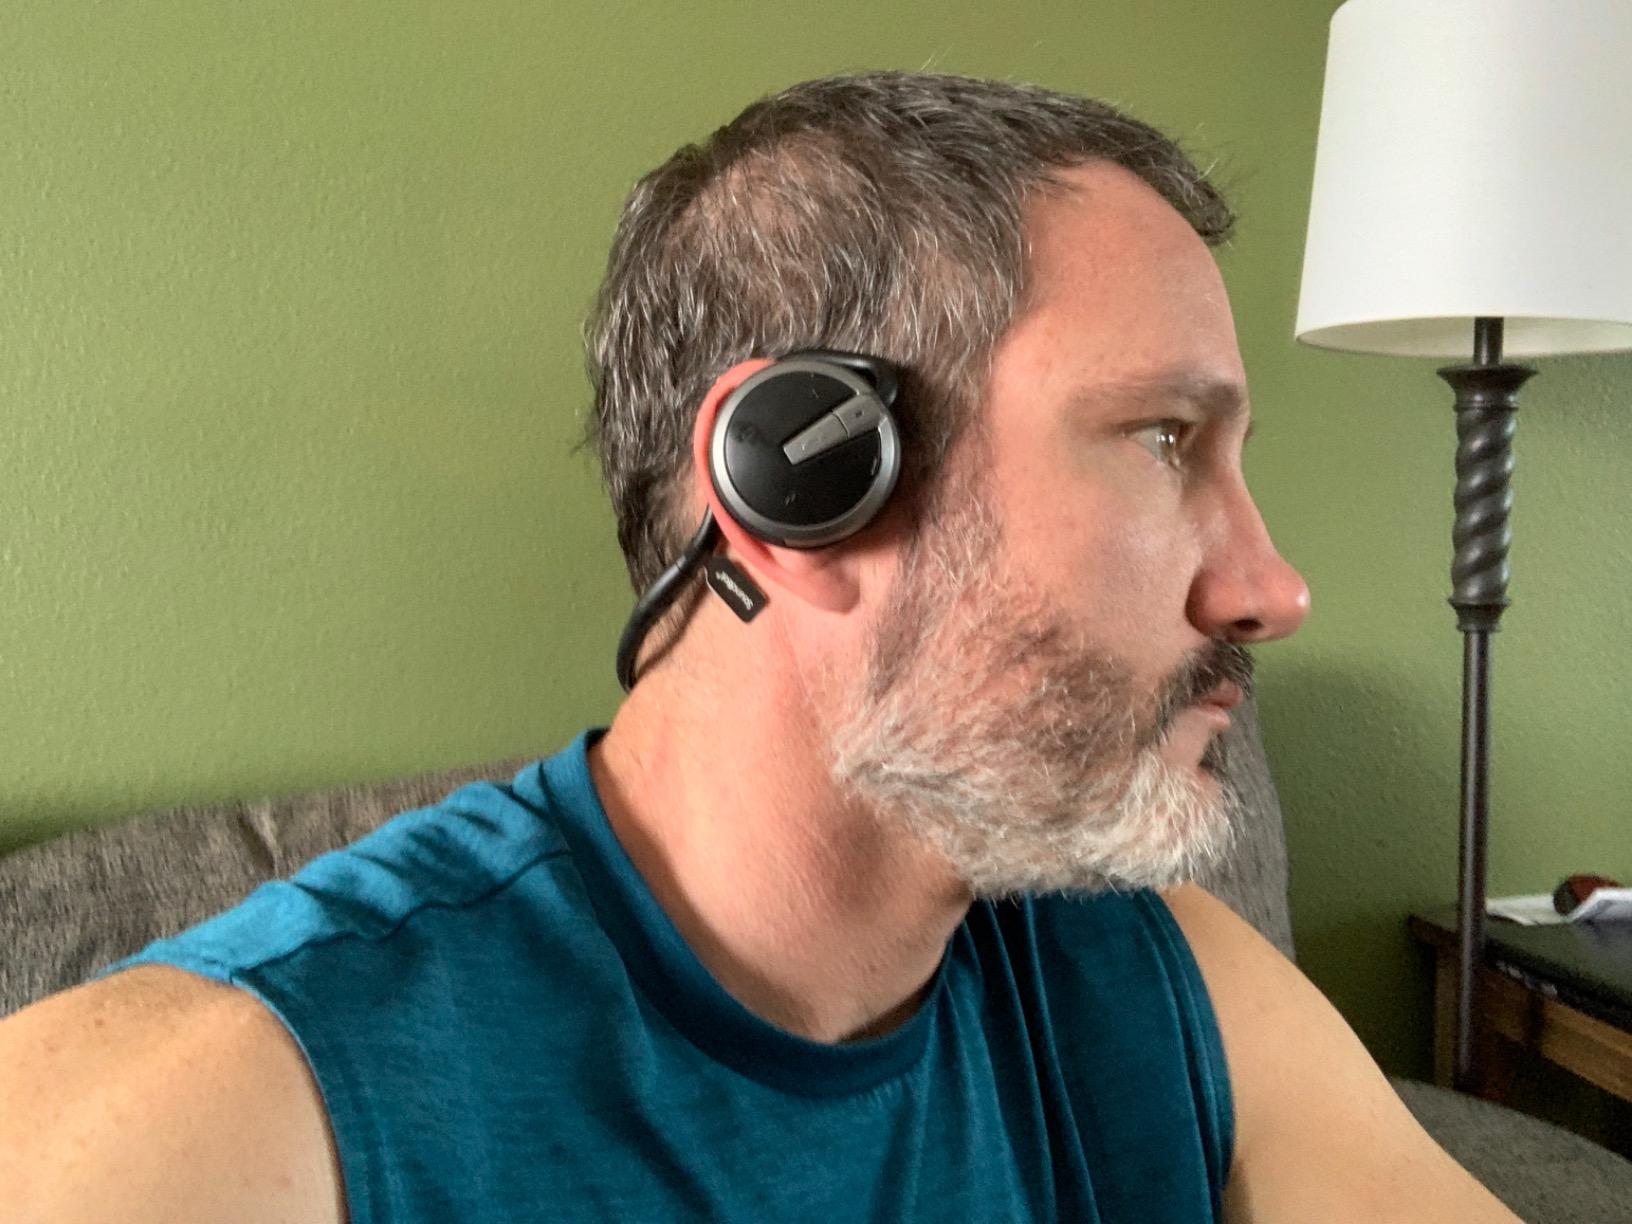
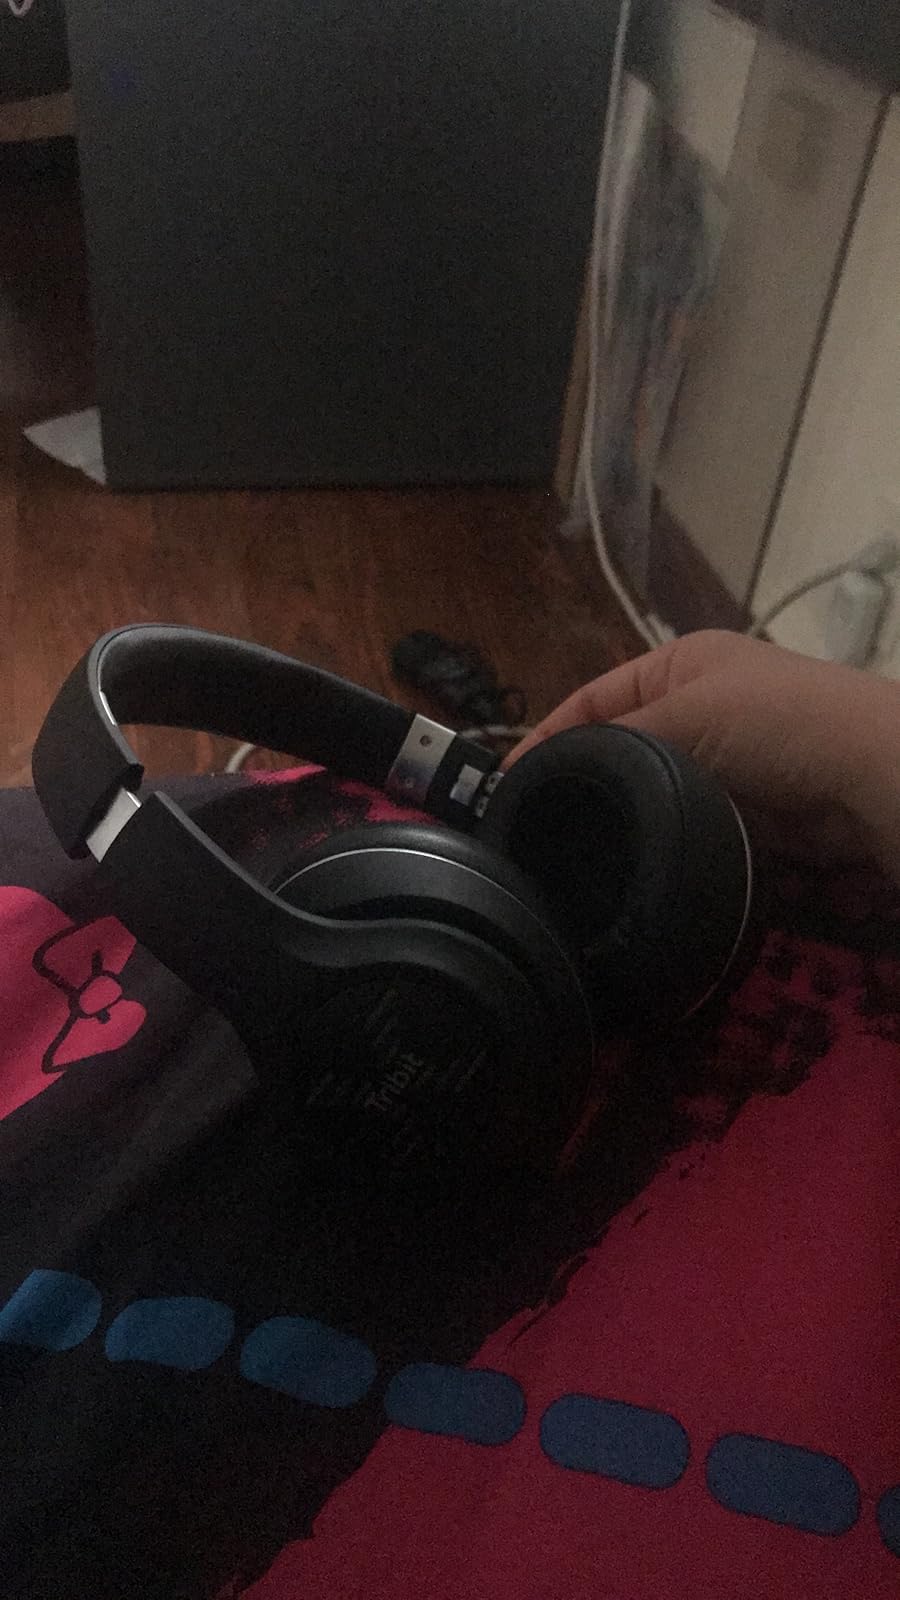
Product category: headphones
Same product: no